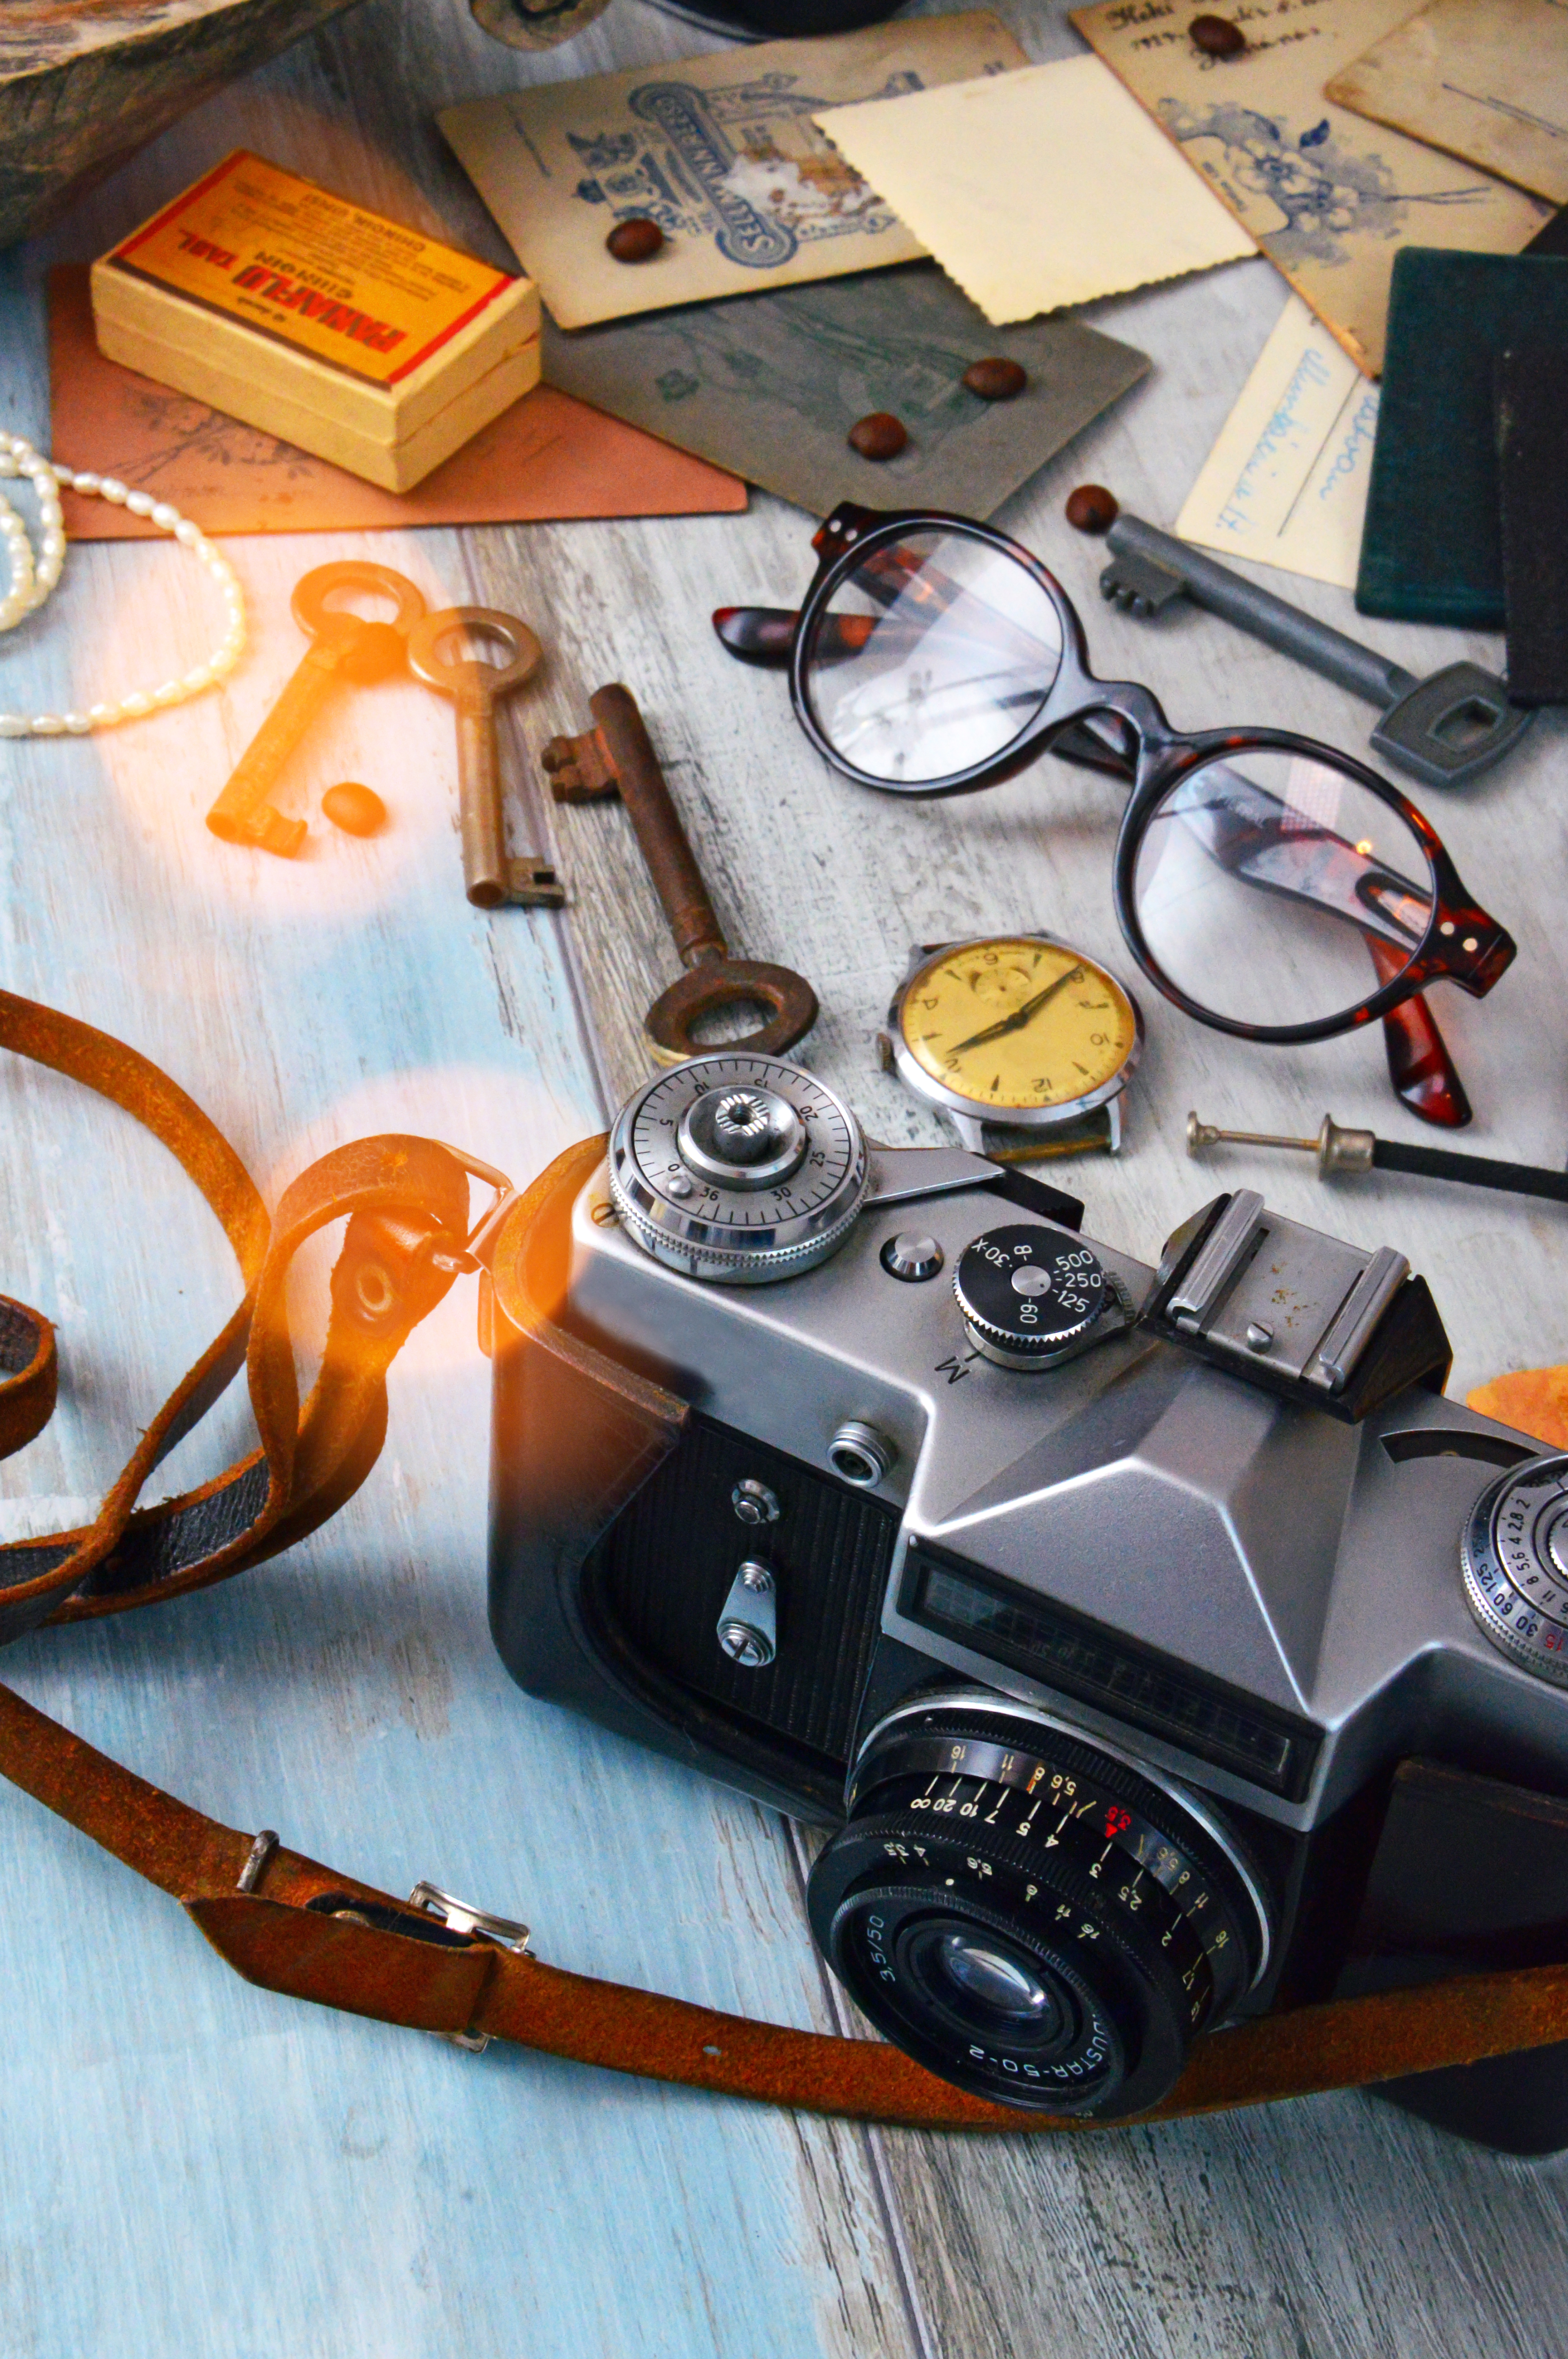
camera, still, life, retro, vintage, old, photo, film, background, wooden, table, analog, photography, lens, view, style, concept, top, technology, traditional, equipment, antique, picture, classic, photograph, car, automotive design, vehicle